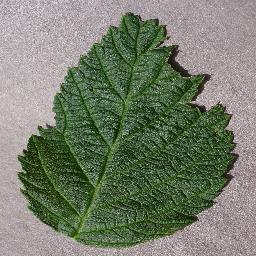
Label: Raspberry___healthy